Multiple Kill Vehicle

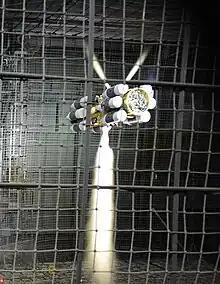
Test of MKV-L

The Multiple Kill Vehicle (MKV) was a planned U.S. missile defense program whose goal was to design, develop, and deploy multiple small kinetic energy-based warheads that can intercept and destroy multiple ballistic missiles, including possible decoy targets (penetration aids).